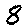
Label: 8